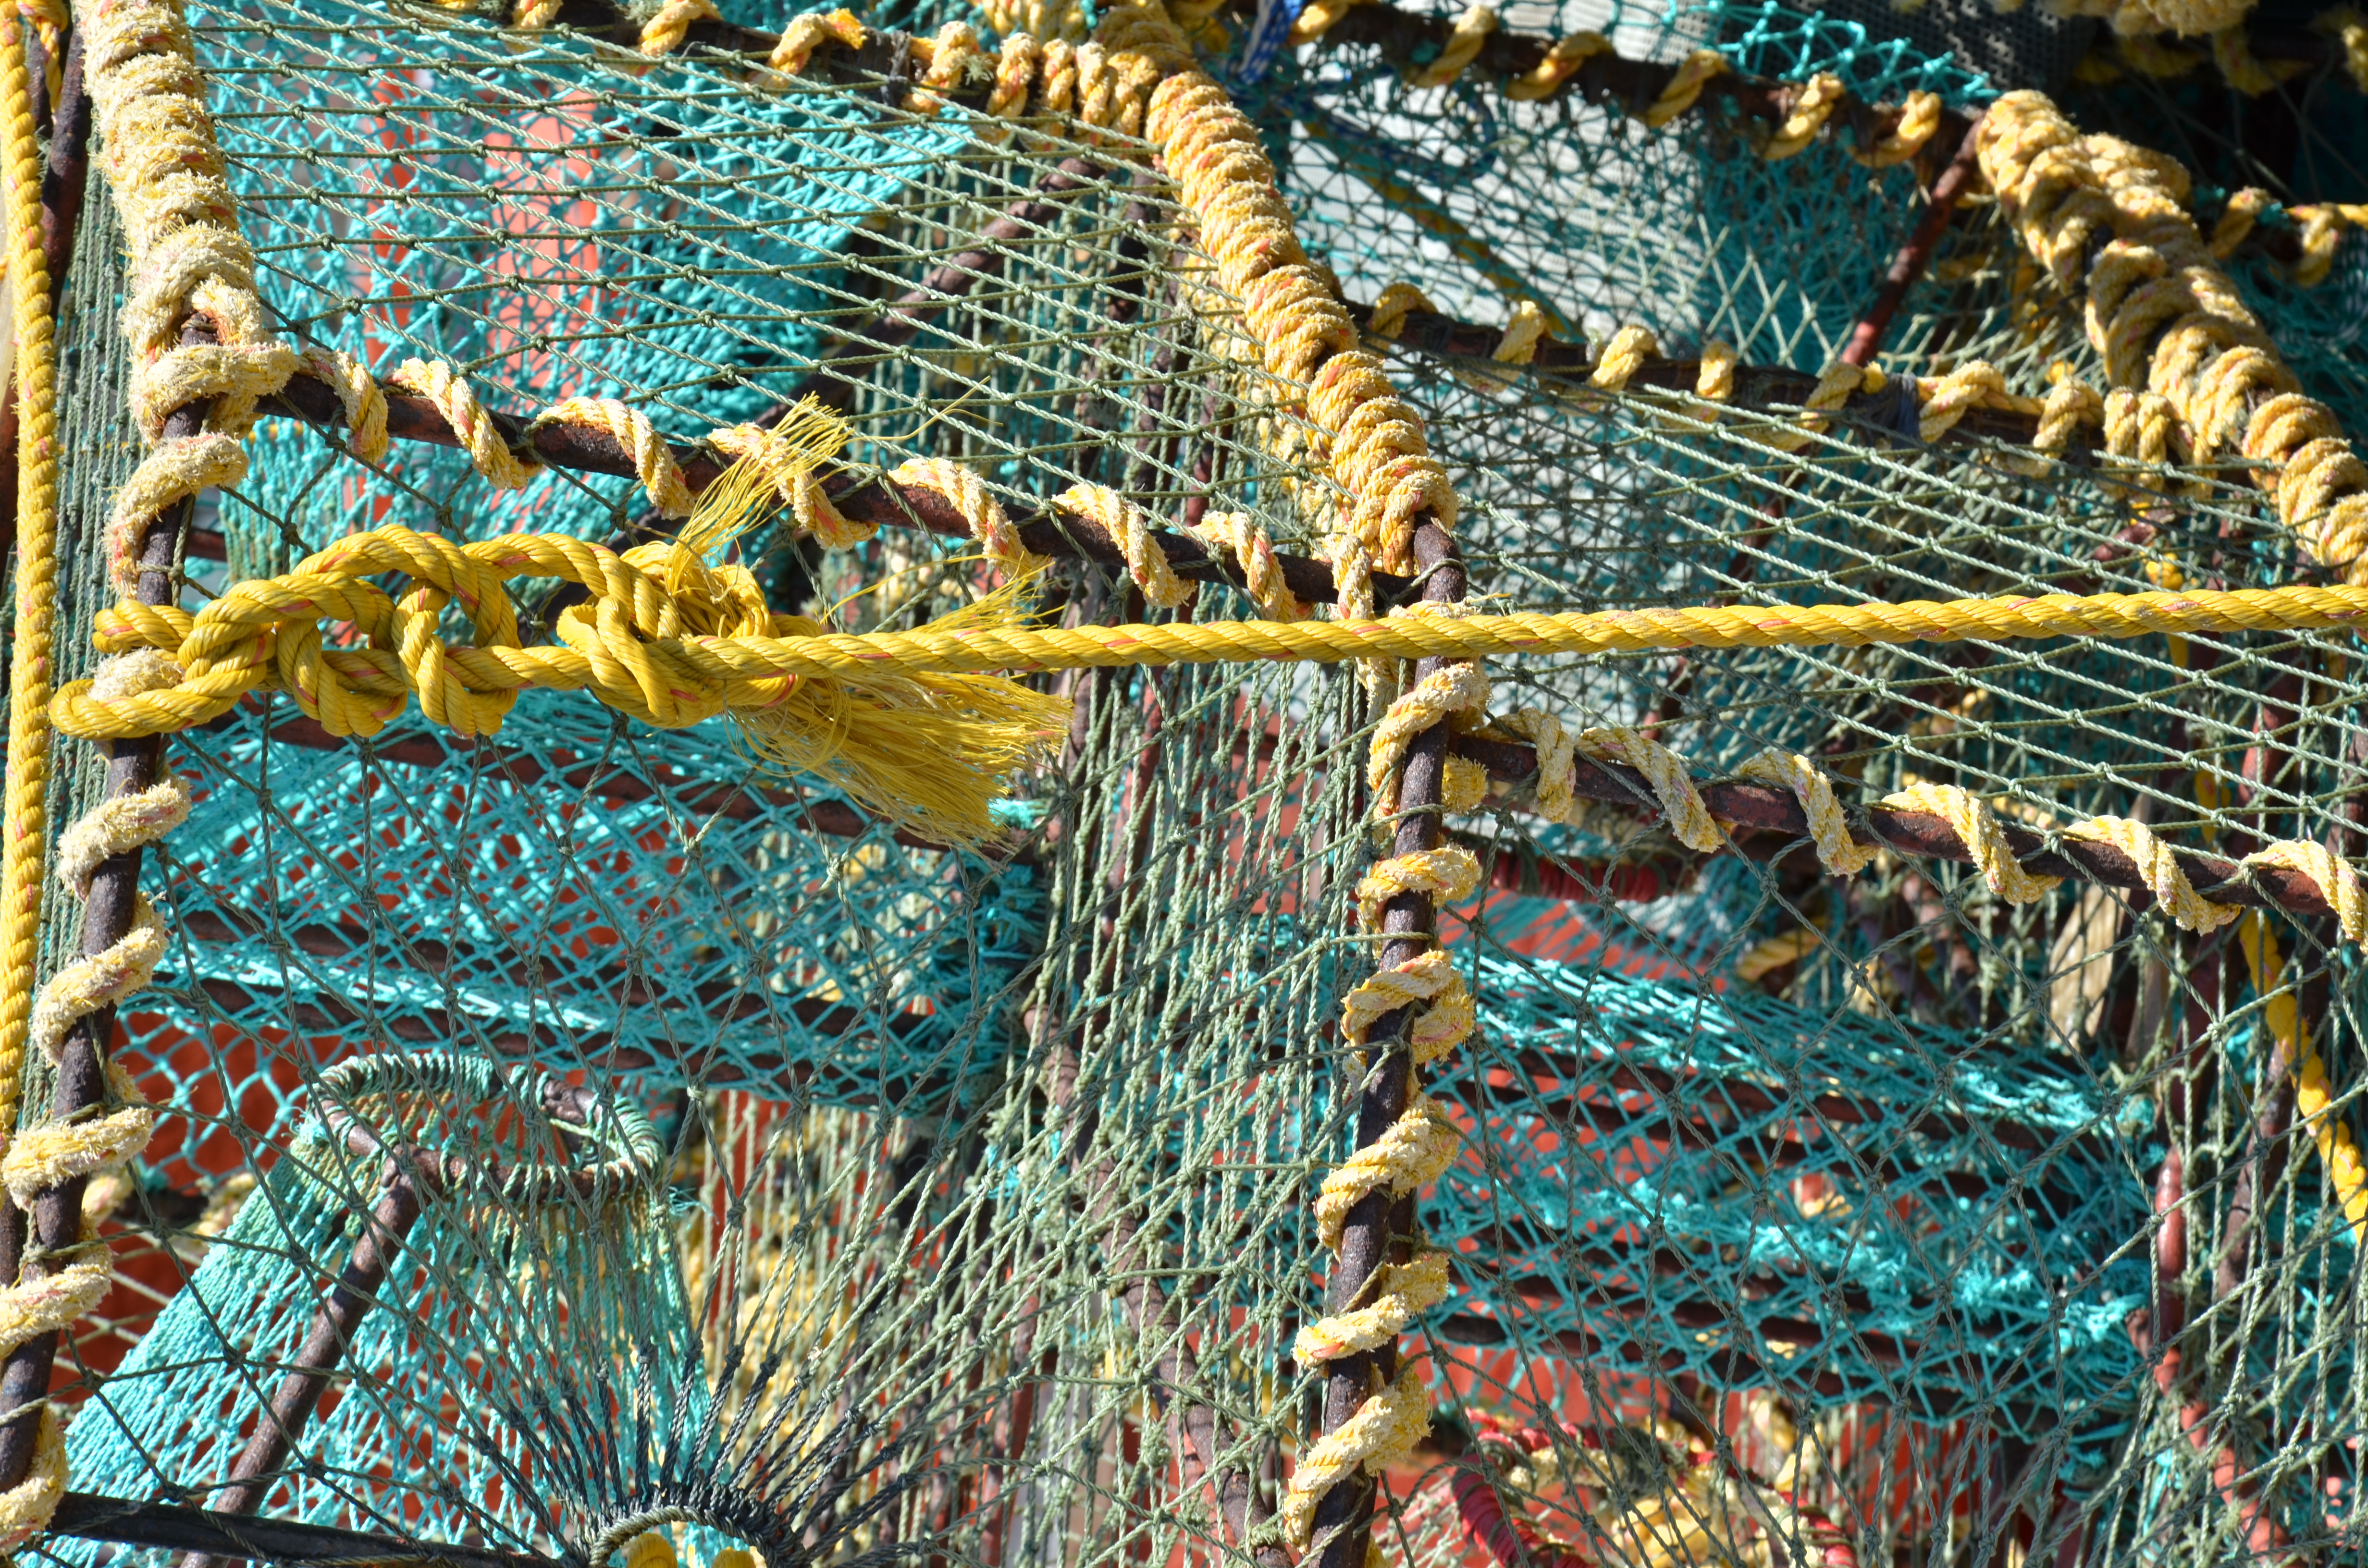
yellow, blue, see, fishery, rope, thread, fishing net, pattern, recreation